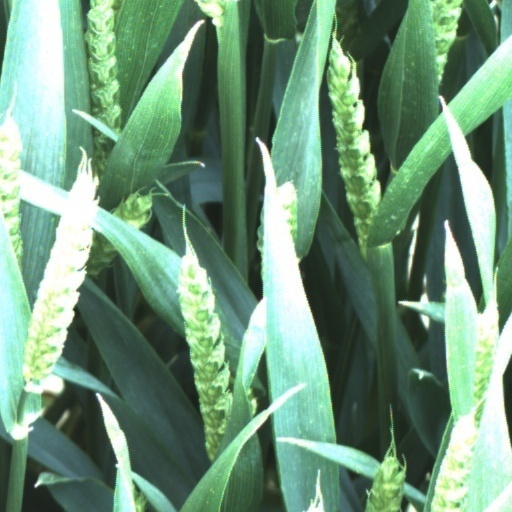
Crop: wheat